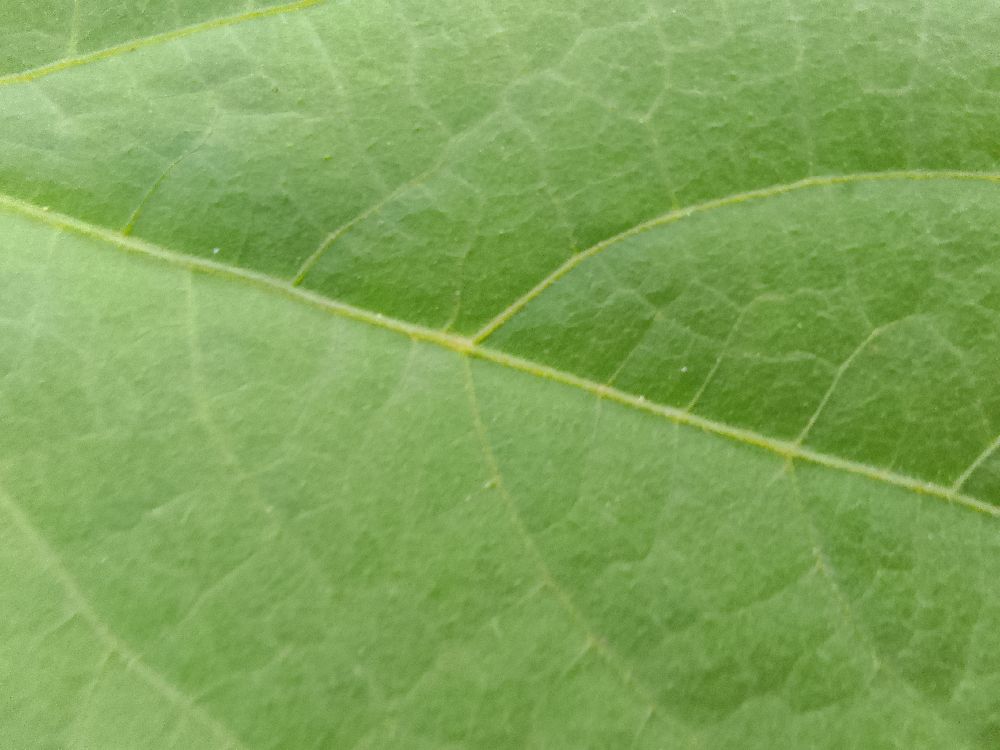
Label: healthy